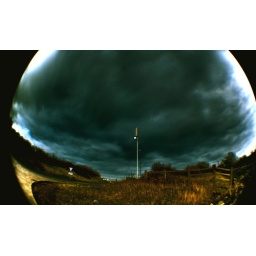
Driving home tonight, I noticed the sky seemed angry about something....so I pulled over and took it's photo.